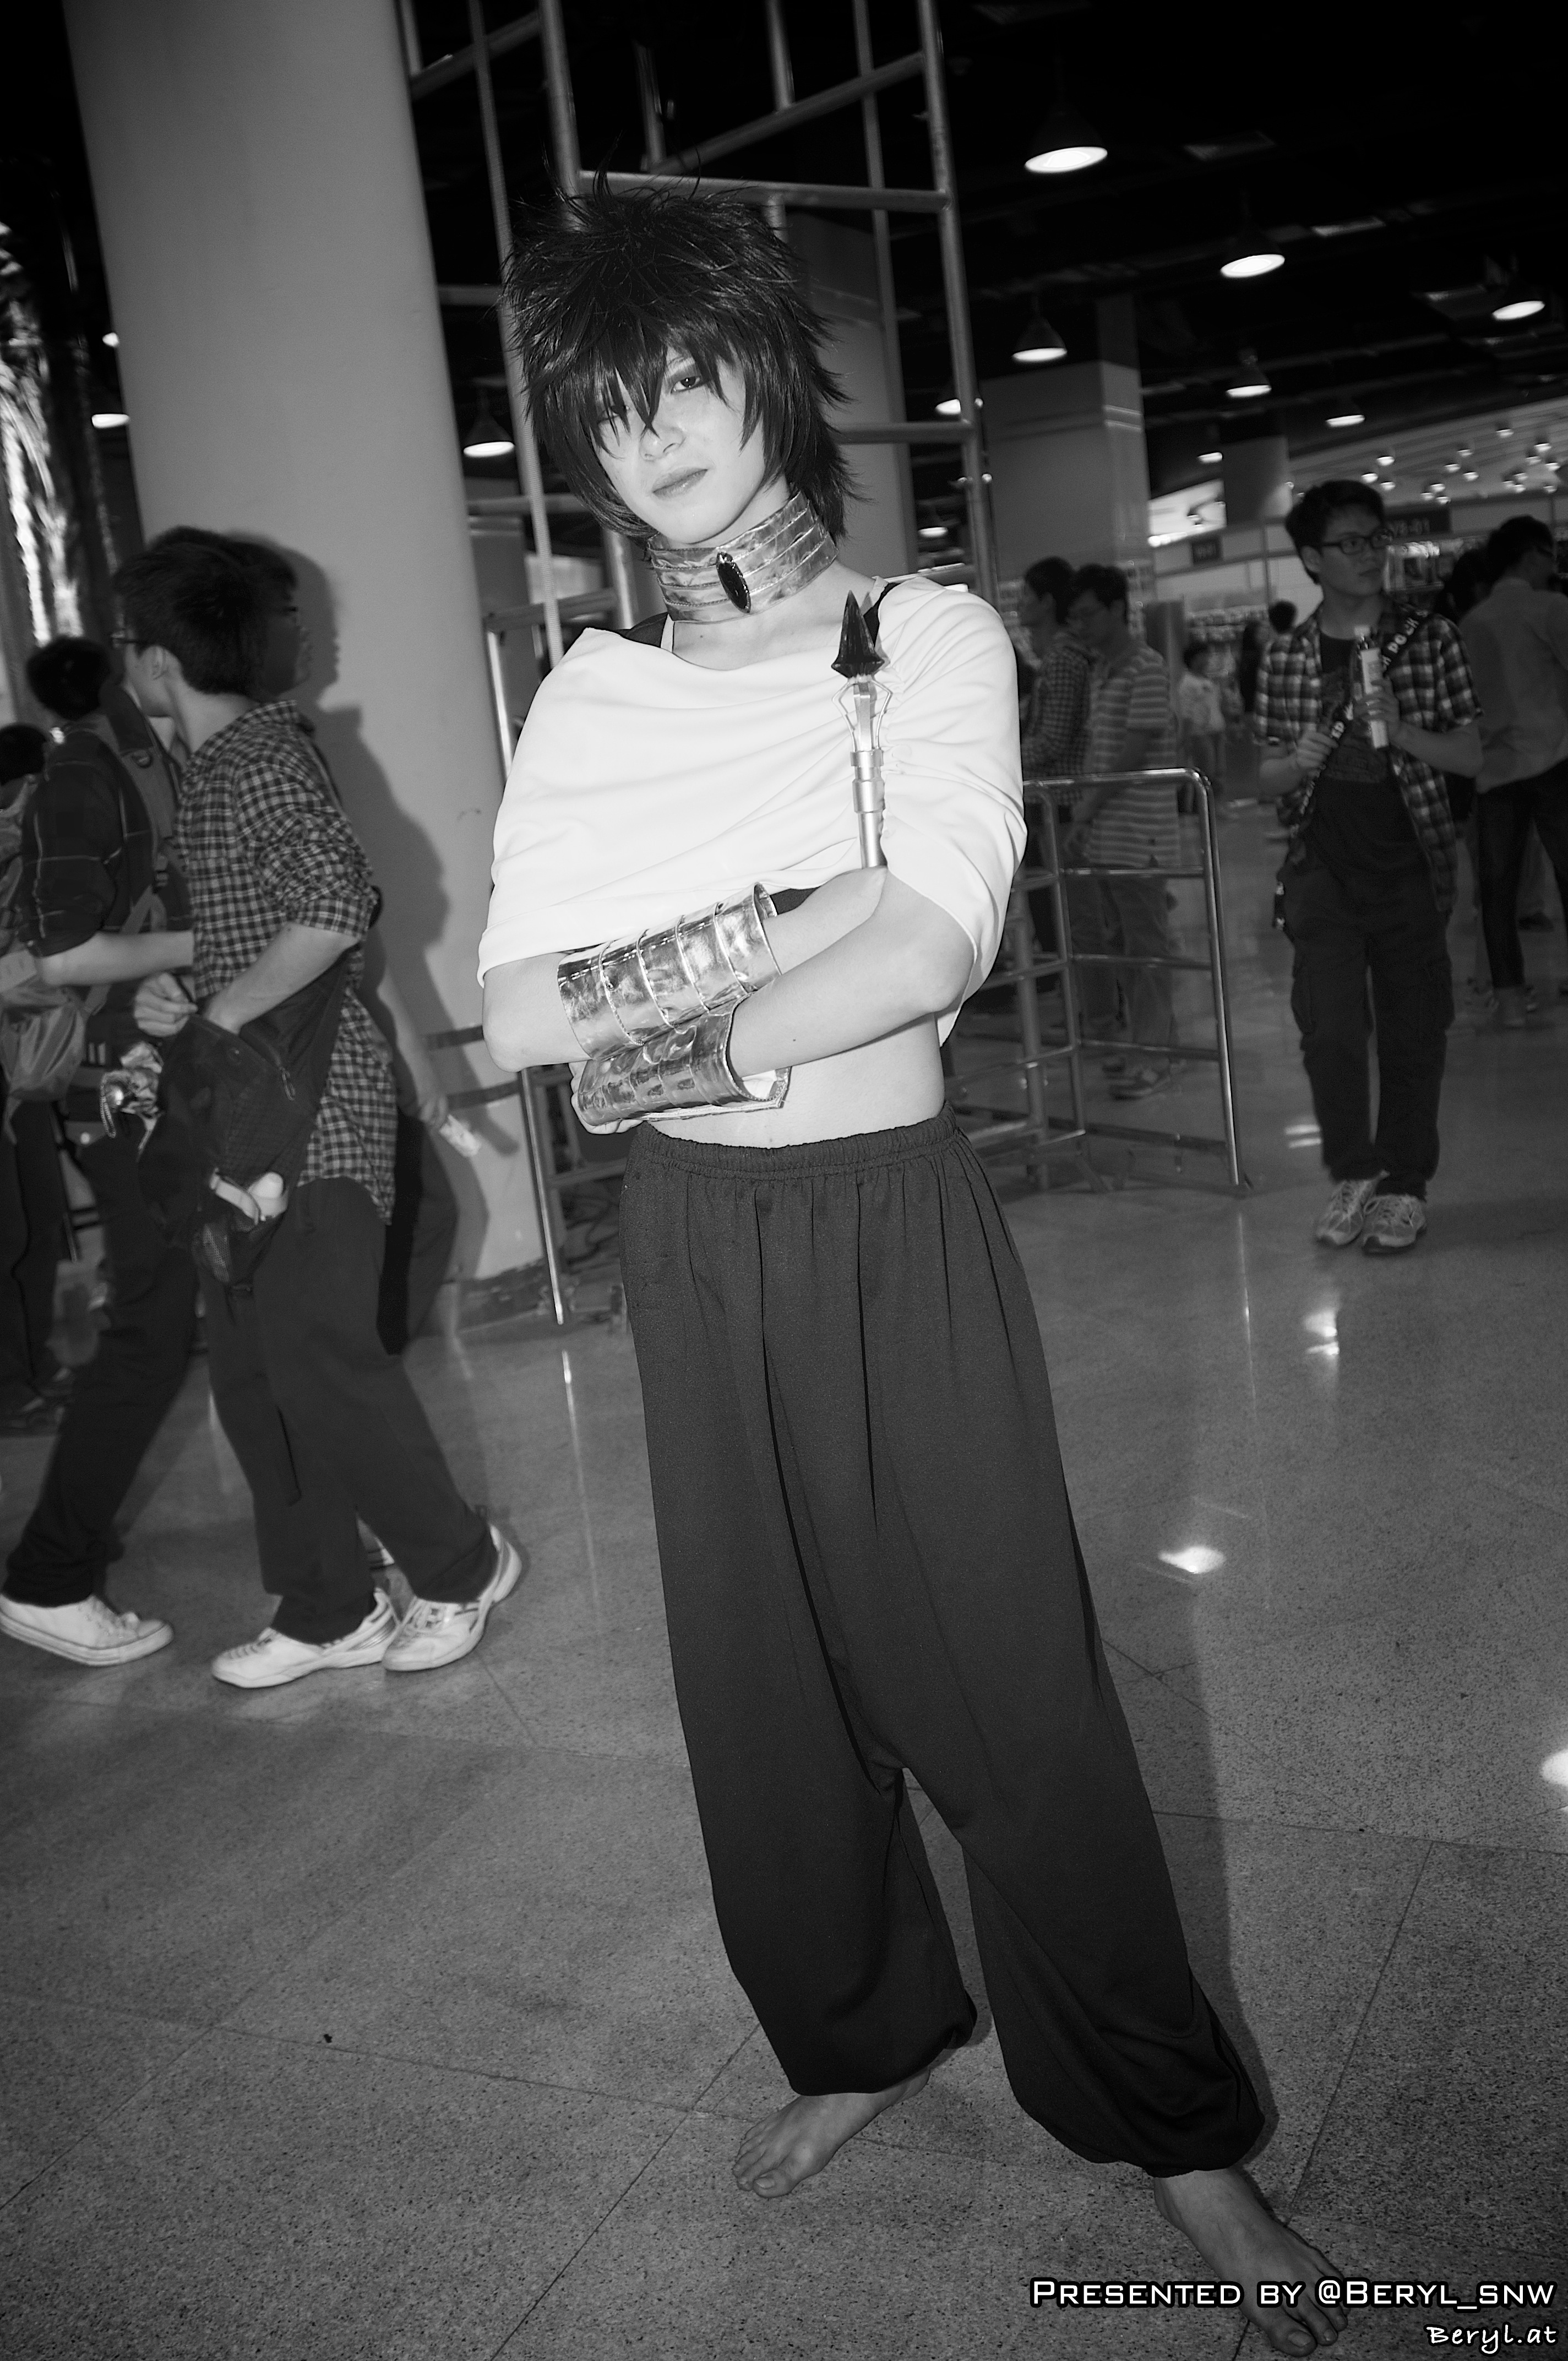
black and white, girl, white, photography, game, cute, dance, fashion, black, monochrome, performance art, cosplay, girls, japanese, footwear, photograph, costume, games, anime, comic, comiccon, cos, con, monochrome photography